Brander Matthews

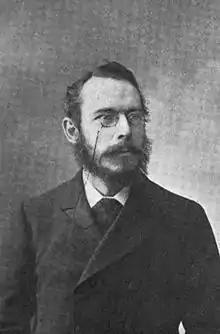
Brander Matthews

Other students recalled him as a teacher who elicited "mingled affection and impatience" and who behaved in a manner that never attempted to hide his privileged life and connoisseurship. His relations with Columbia colleagues were sometimes adversarial. His conservatism became more pronounced during his later years: he was adamant about not admitting women to his graduate courses and publicly expressed the opinion that women did not have the natural ability to be great playwrights. According to Mark Van Doren, he taught an "ancient" American literature elective that he refused to revise over the decades. Not surprisingly, he was a natural target for the World War I-era generation of writers and activists. Reviewing Matthews' autobiography in 1917, the radical critic and fellow Columbia graduate Randolph Bourne complained that for Matthews, "literature was a gesture of gentility and not a comprehension of life". In his publication "On Native Grounds", Alfred Kazin characterized him as a "literary gentleman".